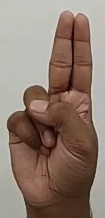
ASL sign: U